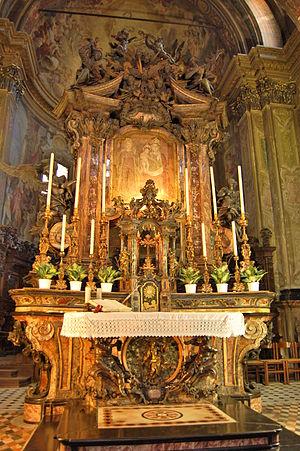
Le Tempio Civico della Beata Vergine Incoronata est une église située à Lodi, en Lombardie, considérée comme l'un des chefs-d'œuvre de la Renaissance de l'art lombard. L'église a été conçue en 1488 par Giovanni Battagio, continuée par Gian Giacomo Dolcebuono et achevée par Giovanni Antonio Amadeo. L'édifice a été construit aux frais de la commune de Lodi d'où la dénomination de Civico. L'église est construite sur un site précédemment occupé par une maison de prostitution.